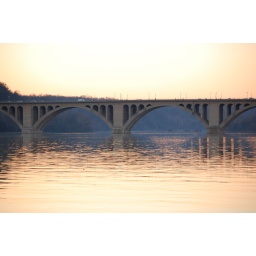
The skies and the water turns a rosy pink in as the sun sets over the Potomac